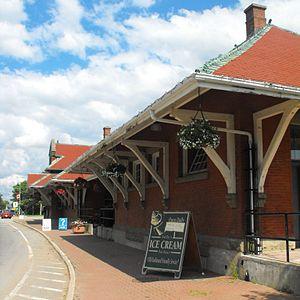
La gare de Sussex est une gare ferroviaire canadienne, située à Sussex, au Nouveau-Brunswick.
Sussex est une ville canadienne du comté de Kings, au sud du Nouveau-Brunswick.
Cet article recense les lieux patrimoniaux du comté de Kings inscrit au répertoire des lieux patrimoniaux du Canada, qu'ils soient de niveau provincial, fédéral ou municipal.